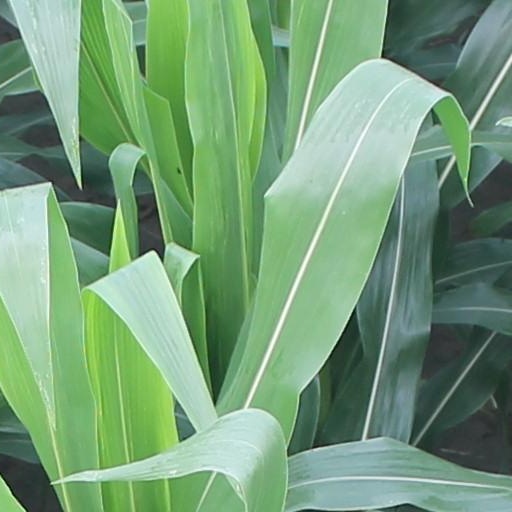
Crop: maize; corn